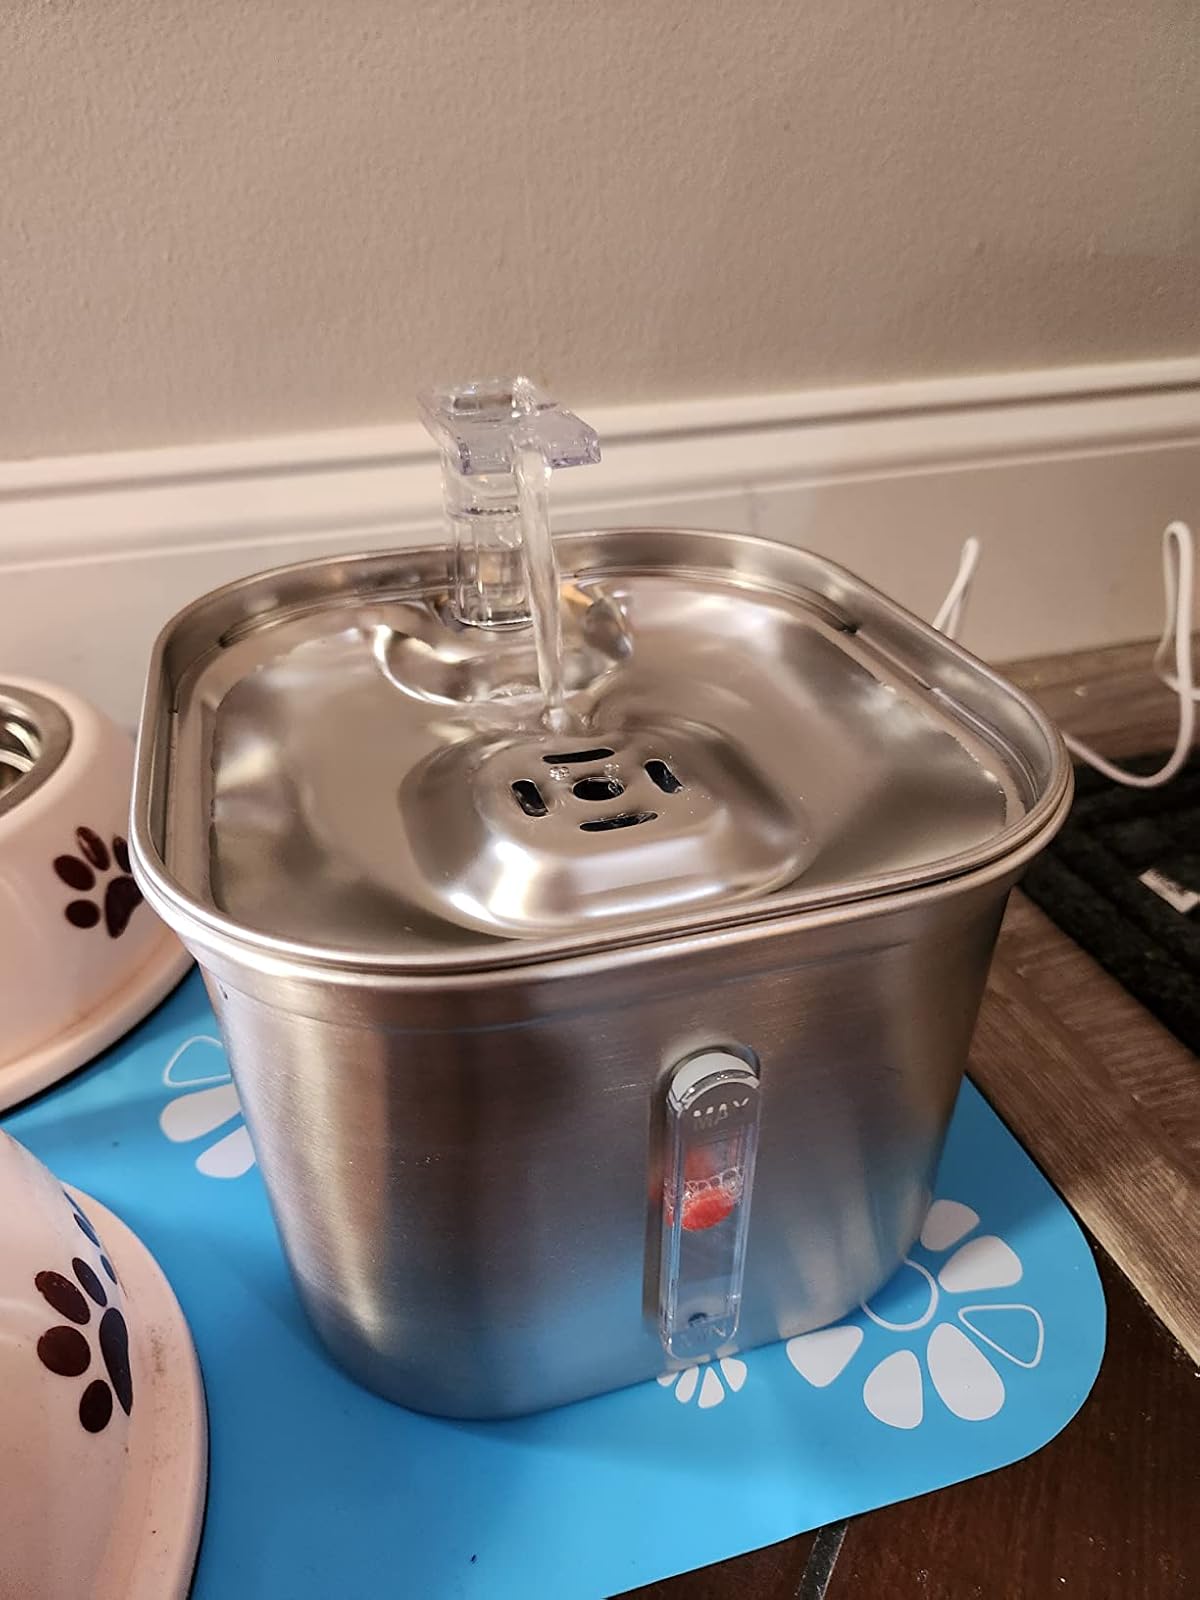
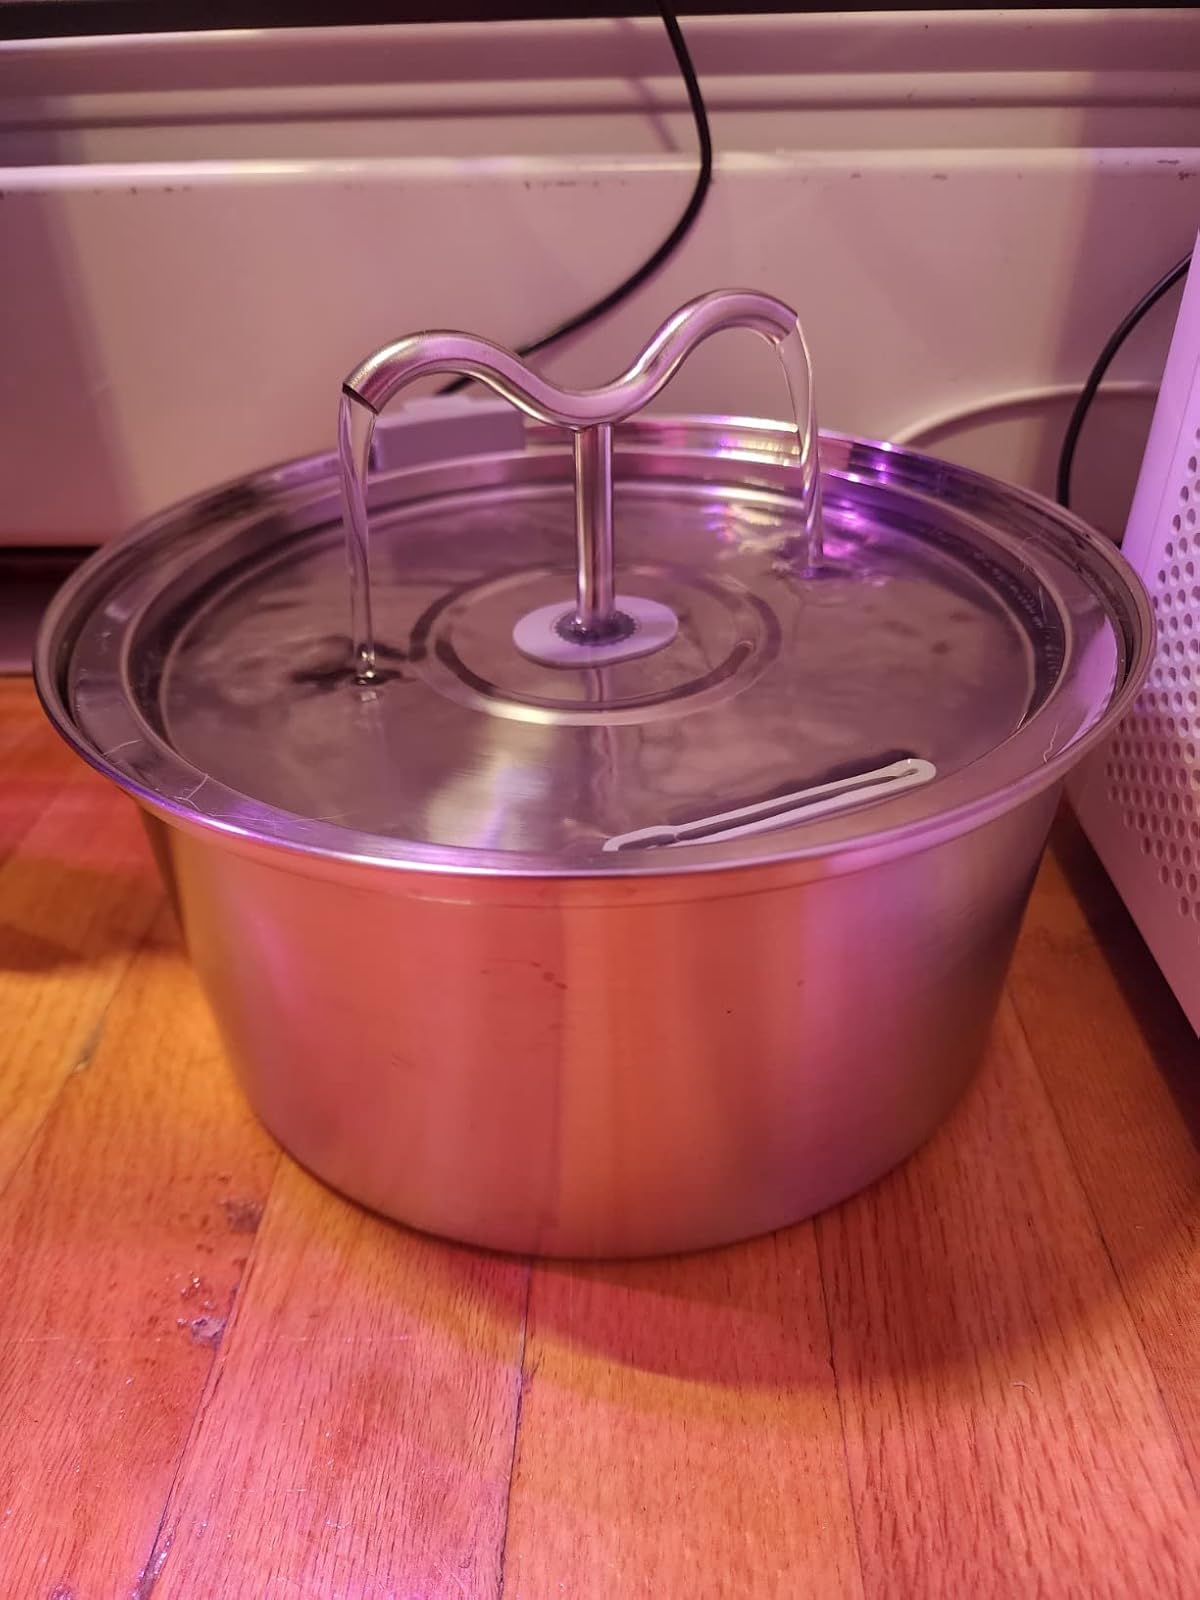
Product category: items_bowl
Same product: no